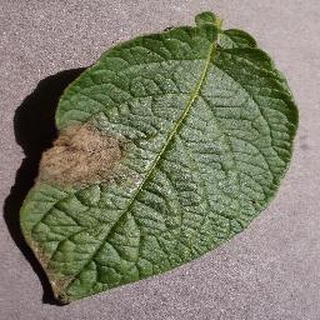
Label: potato_late_blight